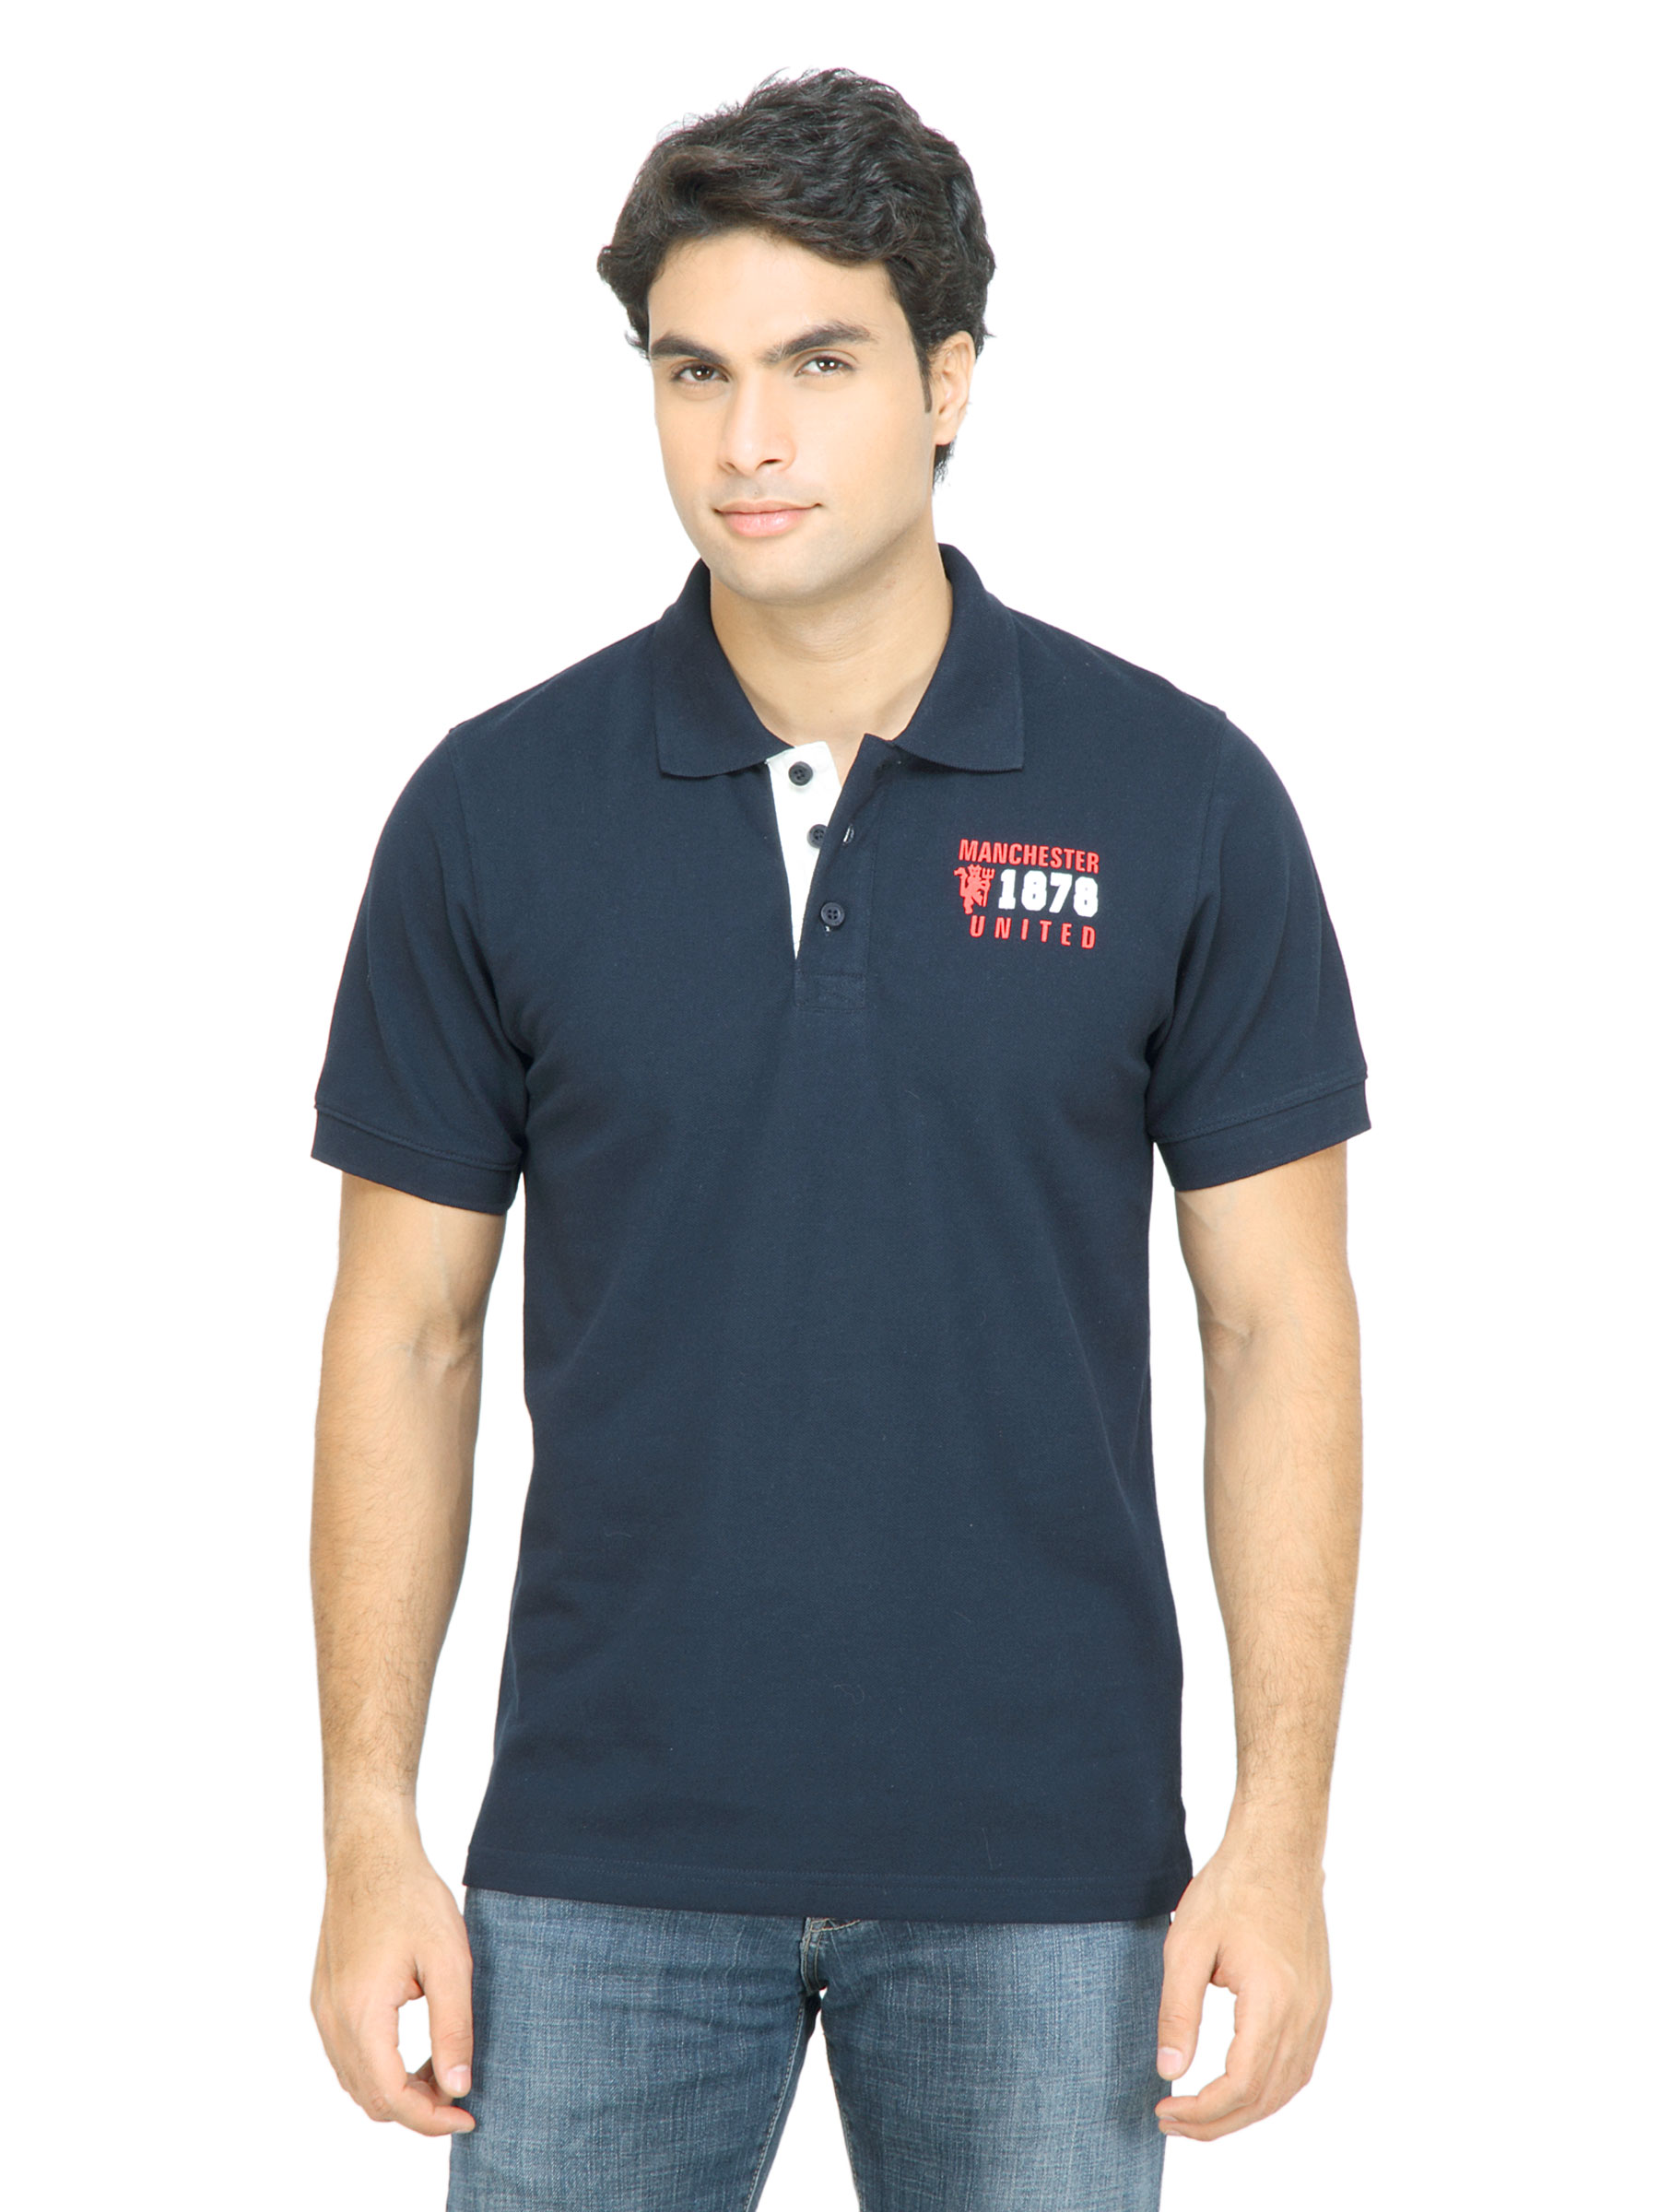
Manchester United Men Navy Blue Tshirt
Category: Apparel / Topwear / Tshirts
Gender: Men
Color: Navy Blue
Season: Fall 2011
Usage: Casual